Battle of Azenha Bridge

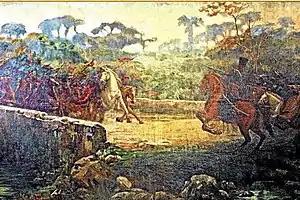
The capture of the Azenha Bridge, by Augusto Luiz de Freitas

The Battle of Azenha Bridge was the first battle of the Ragamuffin War, which took place on the night of the 19th to the 20th of September 1835. It gave way to the capture of Porto Alegre by the rebels on the following day.